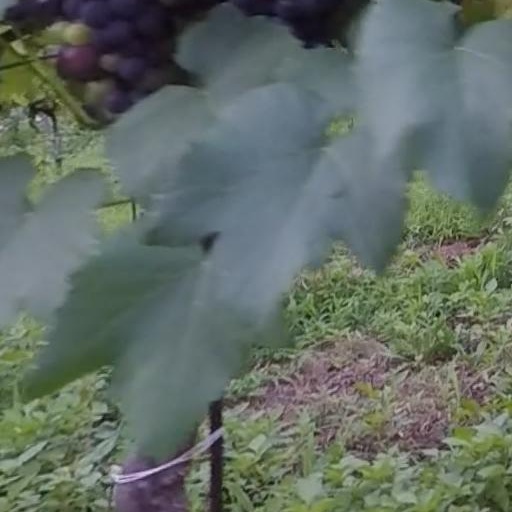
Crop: grape